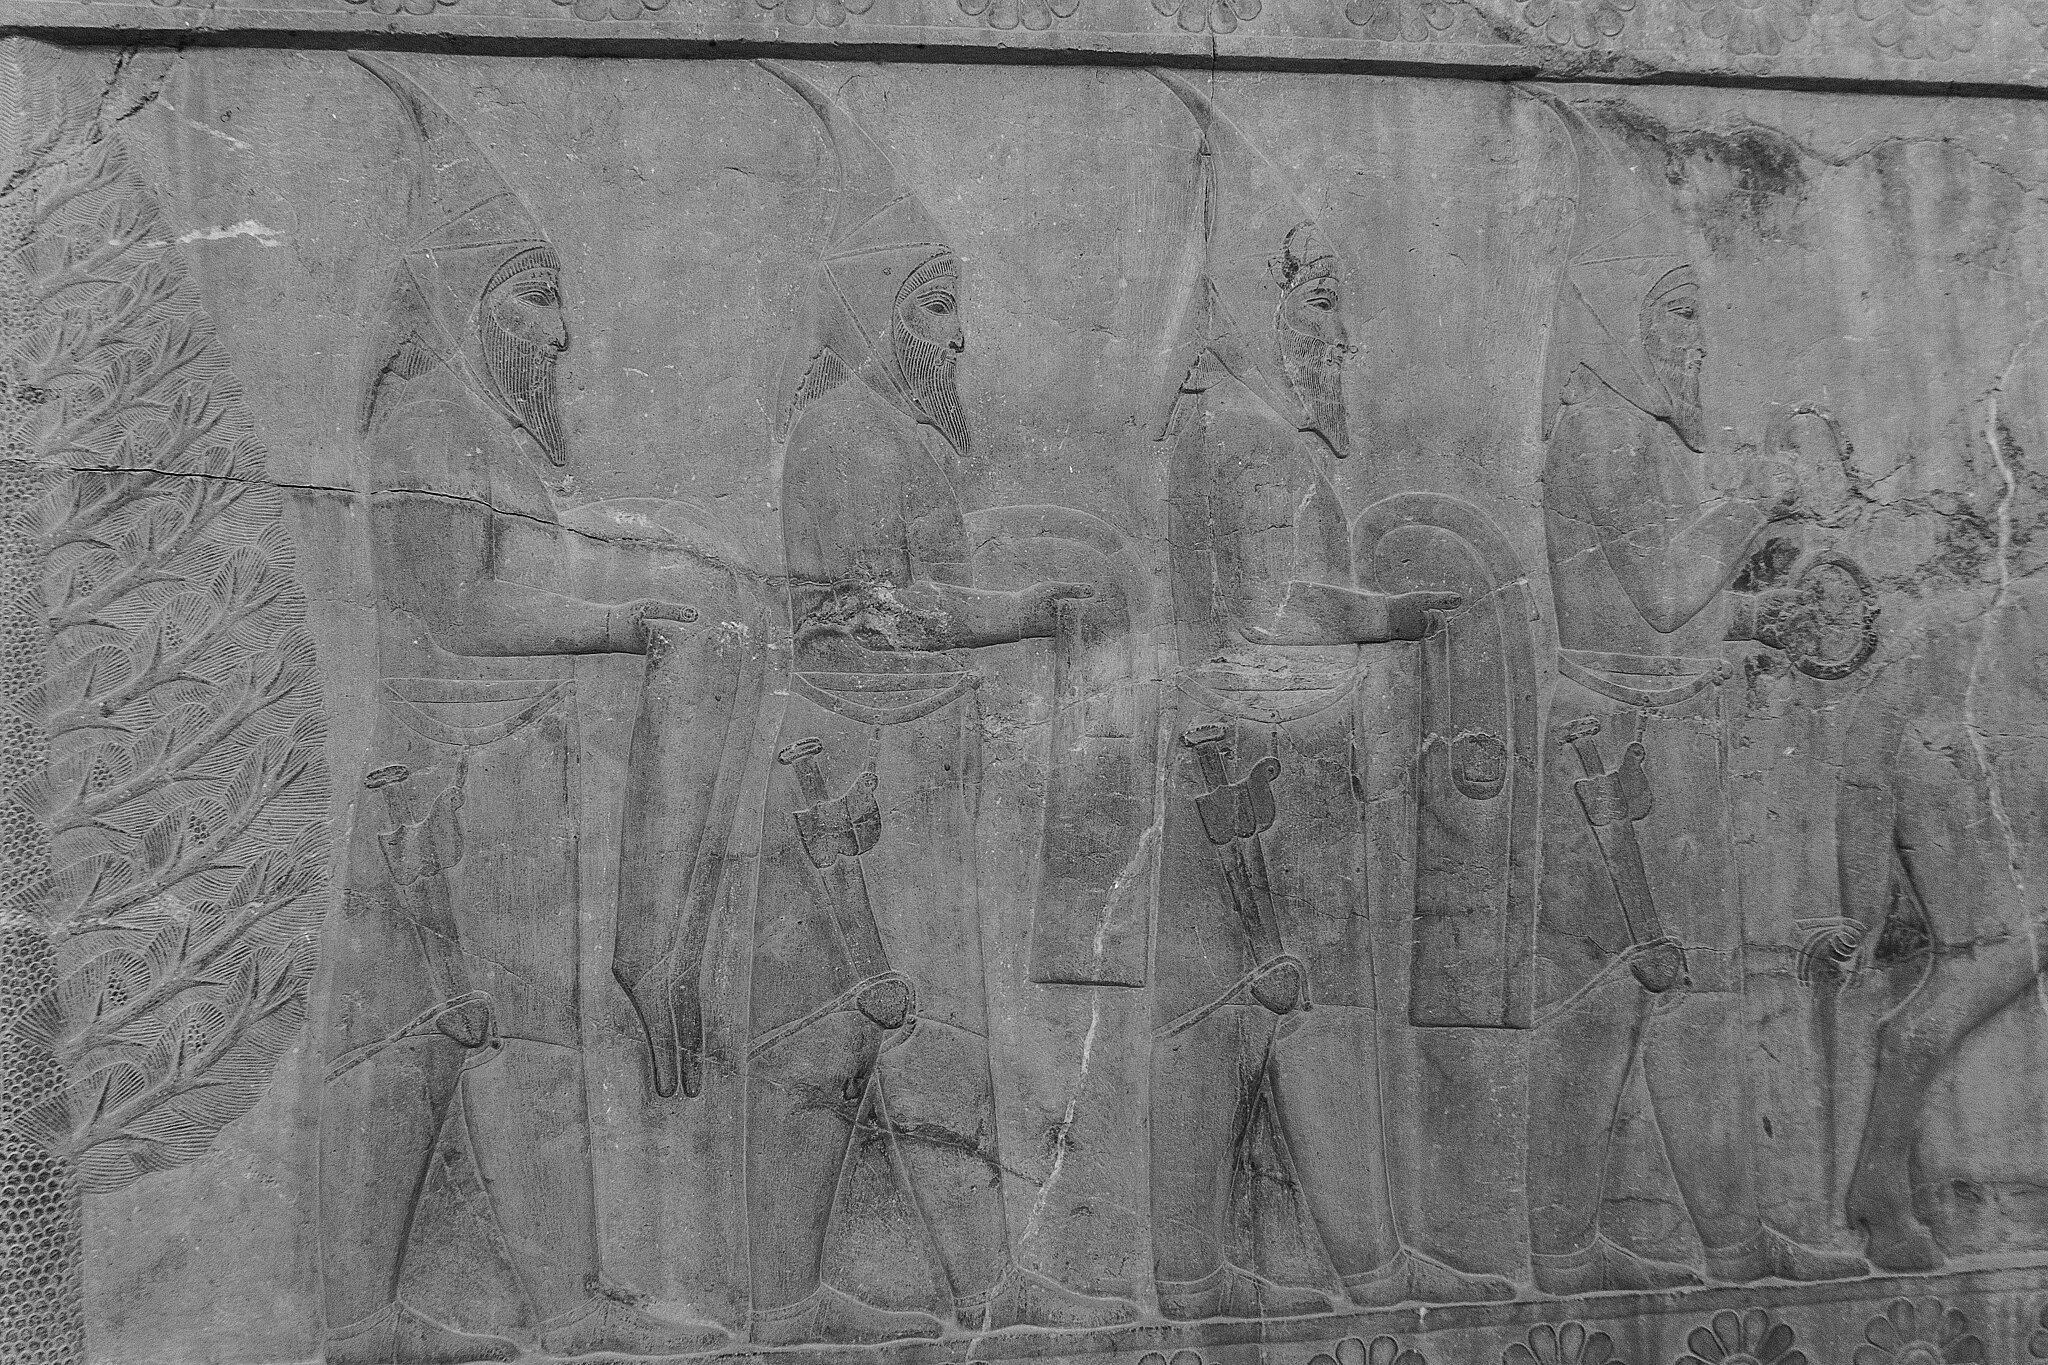
Title: Scythian delegation Apadana eastern stairs
Description: Scythian delegation Apadana eastern stairs
Date: 2016-04-29 09:02:52
Categories: Self-published work, 2016 in Persepolis, Scythian delegation, Apadana